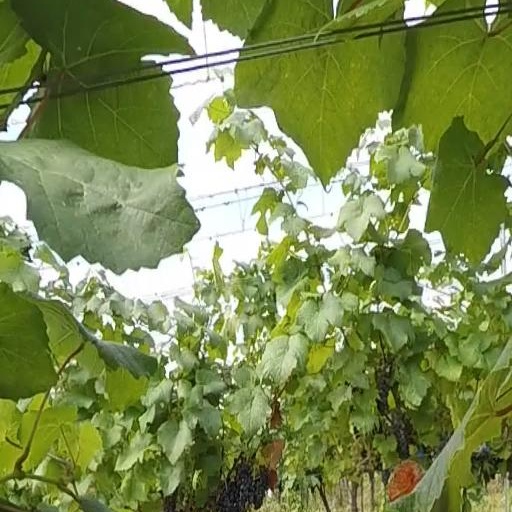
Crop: grape